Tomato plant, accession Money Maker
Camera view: vertical (180 deg); turntable rotation: 180 degrees
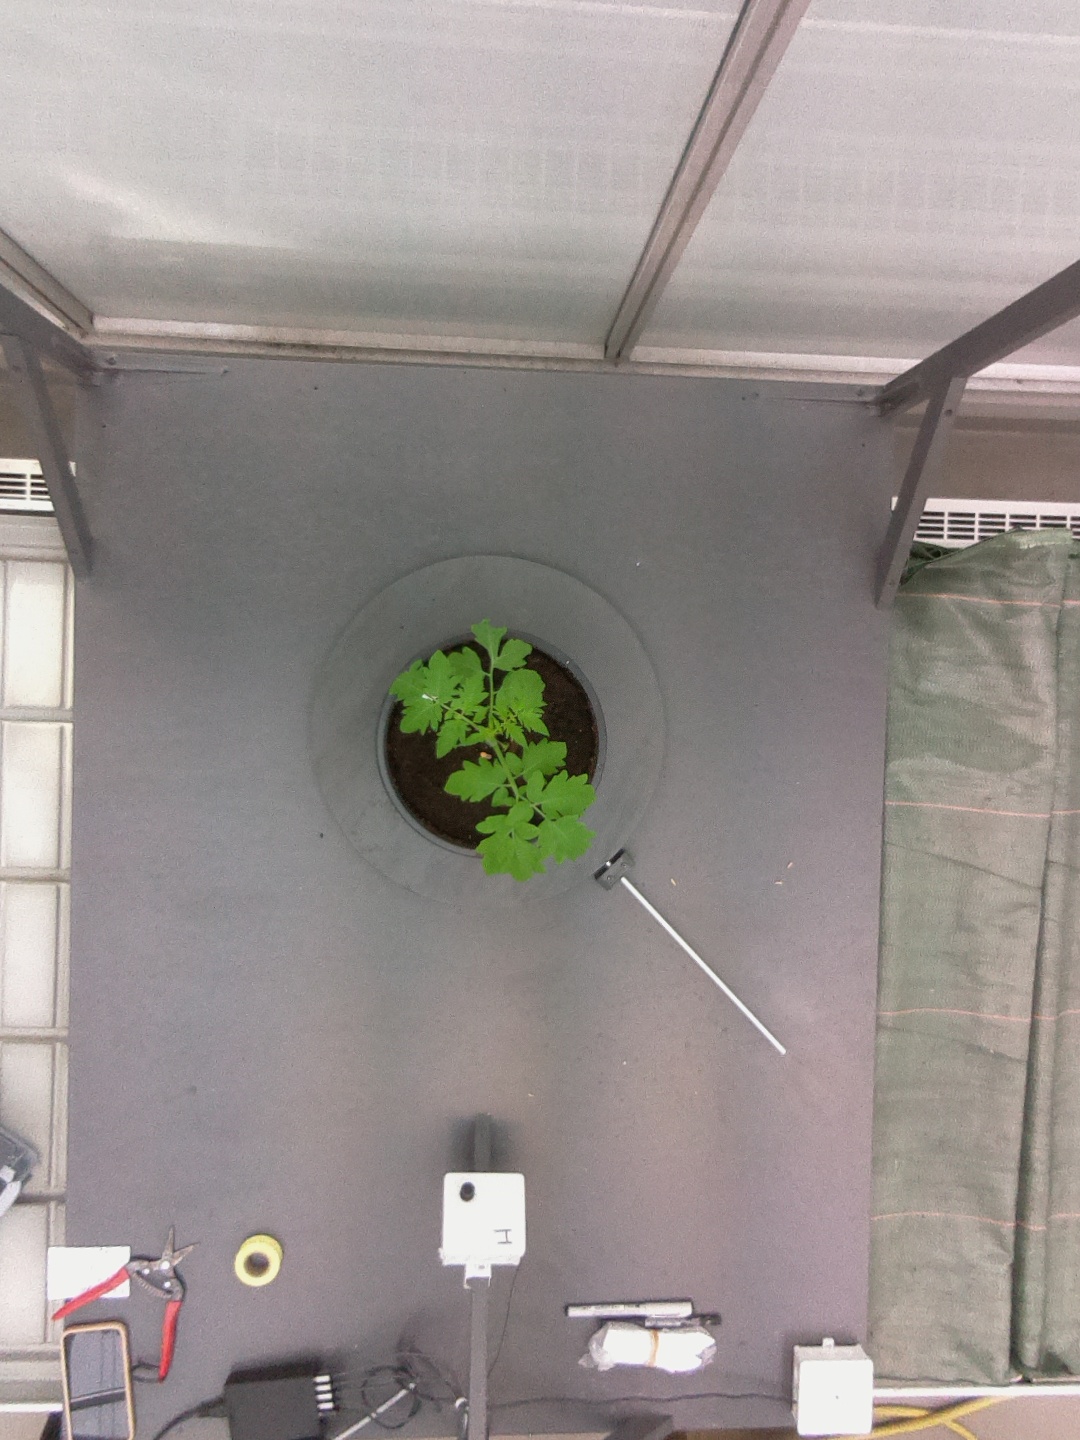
BBCH growth stage 13: 6 of true leaves visible